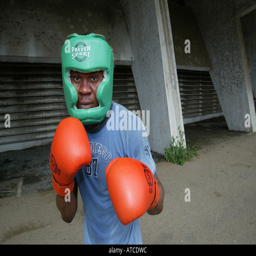
boxing is a national sport and many hope to break through to national level